John Steele House (Toquerville, Utah)

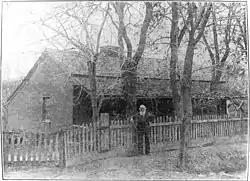
Steele in front of the house  1900

The John Steele House is the historic home of a prominent early resident of Toquerville, Utah. One of the Mormon pioneers, John Steele built the house in 1862 and lived there until his death in 1903, working as an herbal physician and serving in a number of town and county offices. Its floor plan is a rare double-parlor style.